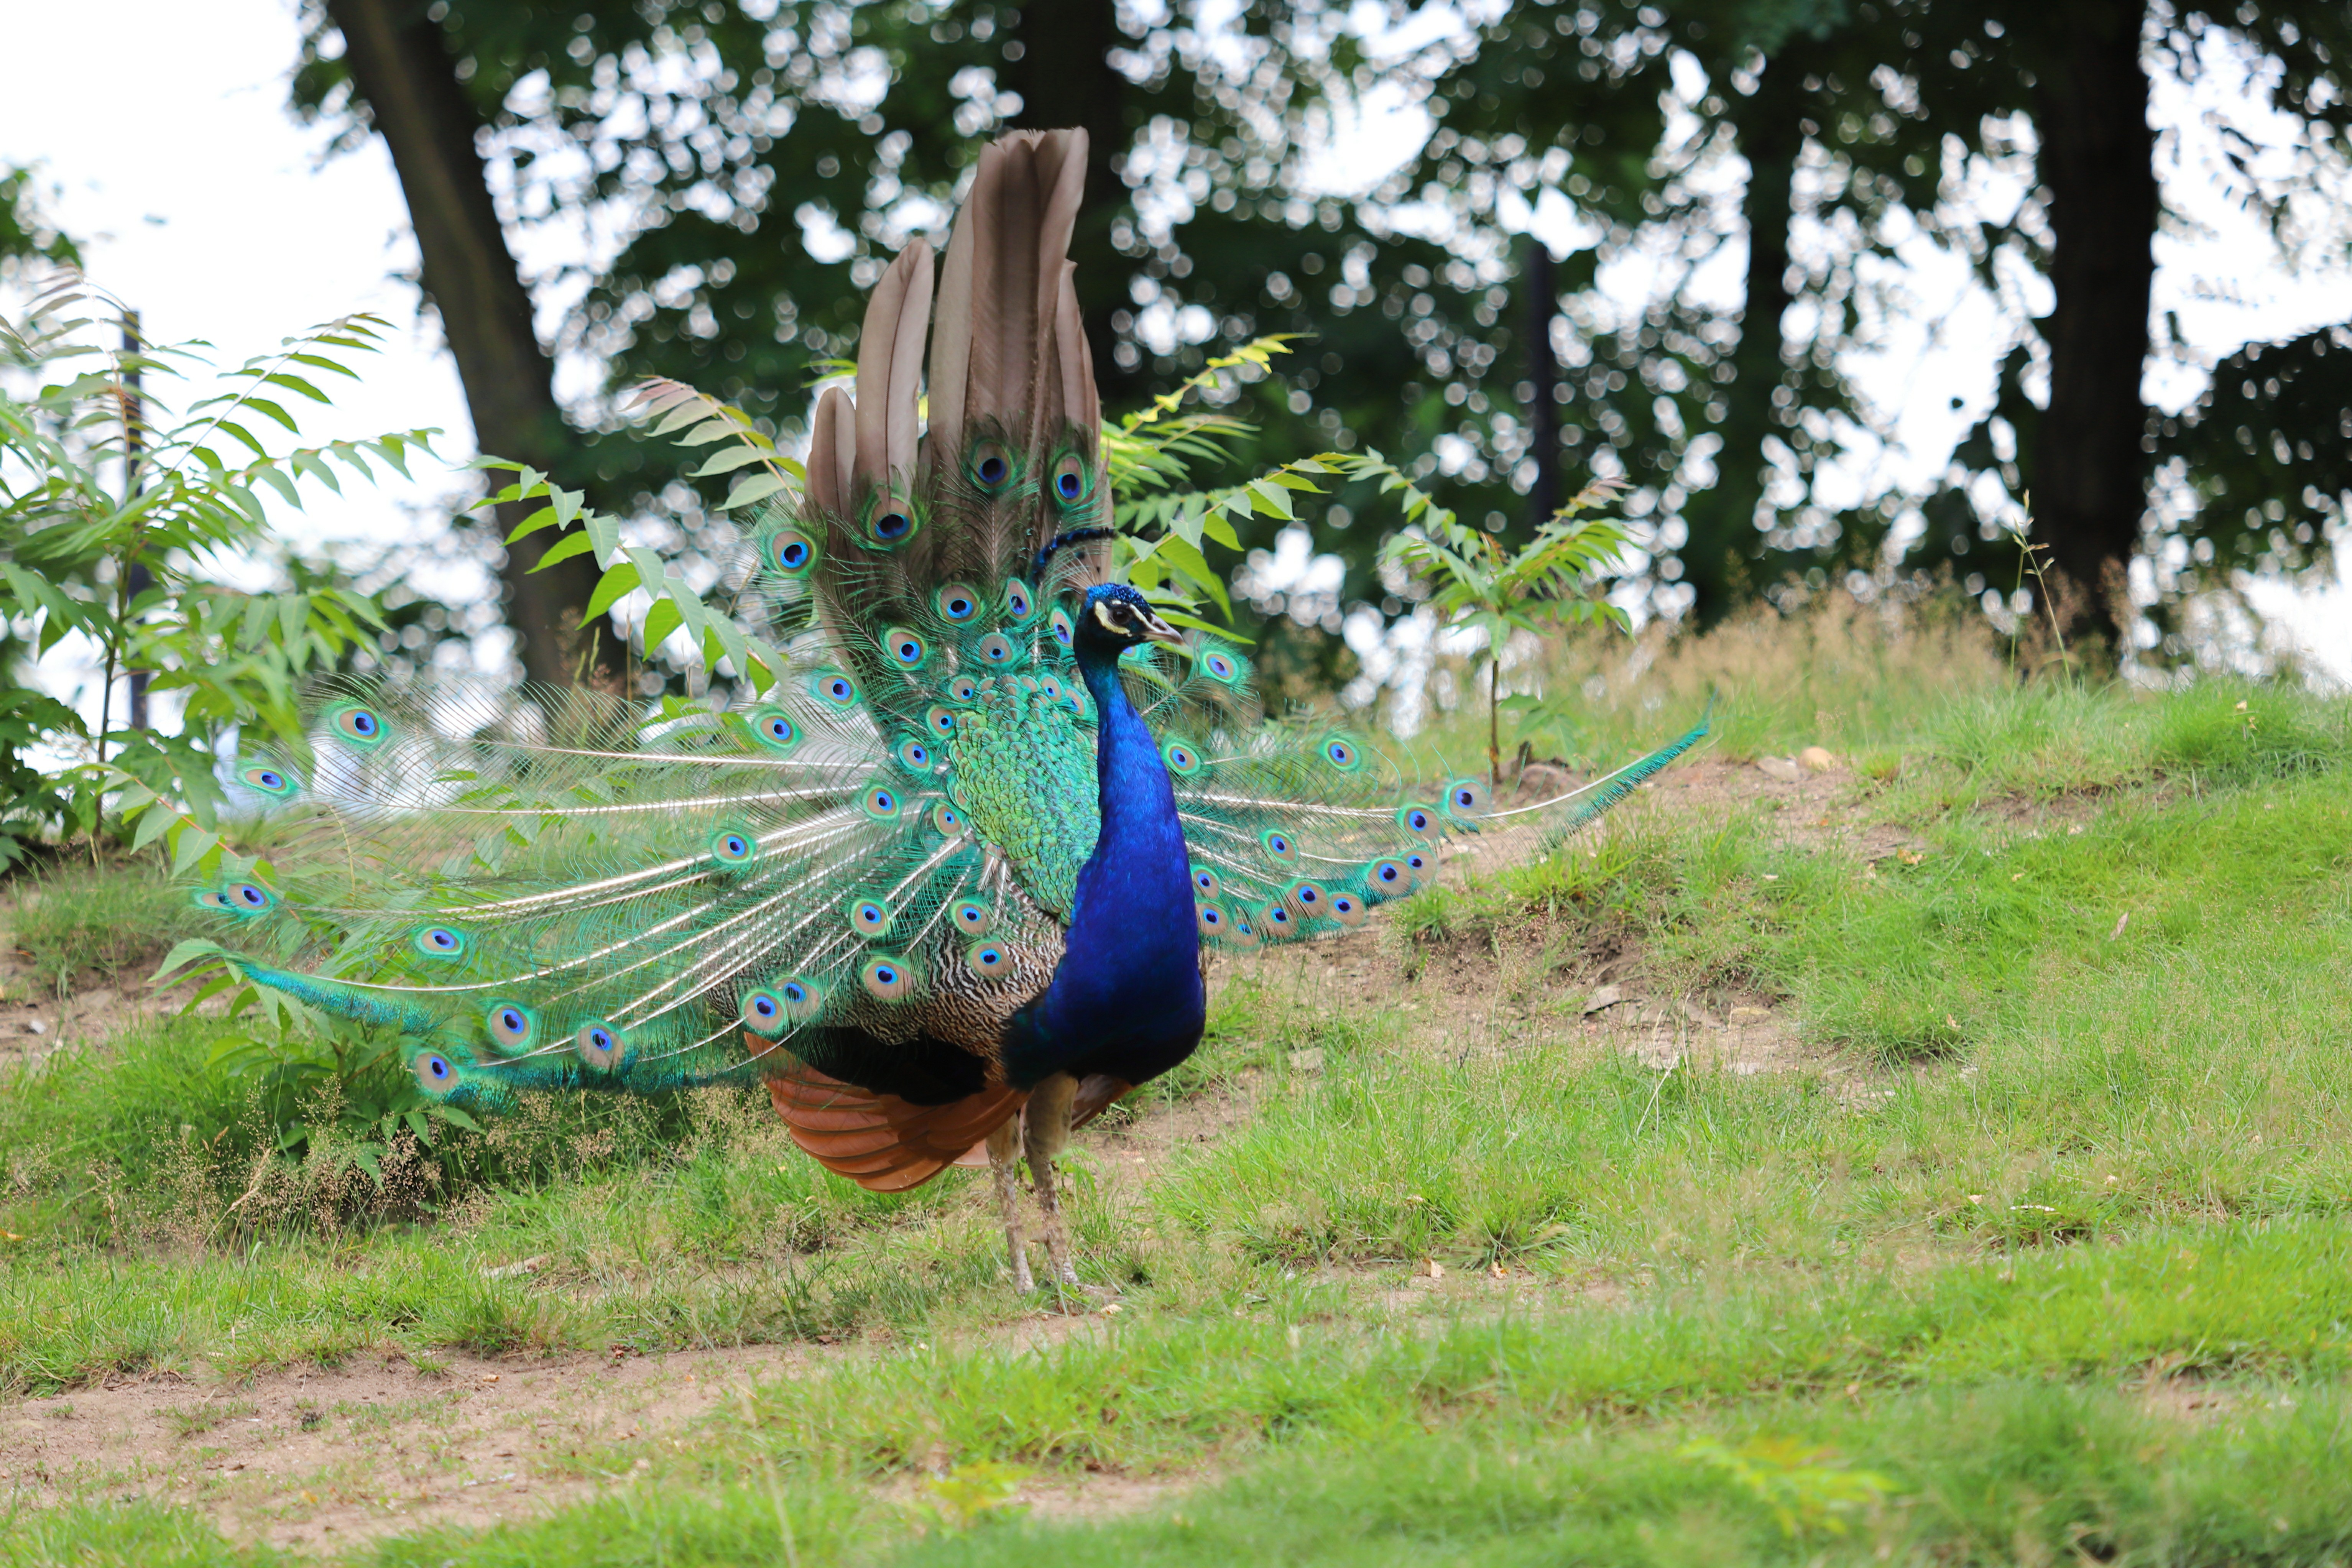
Canon EOS, peafowl, bird, galliformes, feather, phasianidae, grass, tree, beak, adaptation, wildlife, plant, tail, fashion accessory, fowl